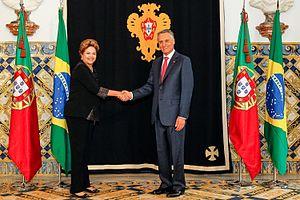
Dilma Vana Rousseff [ˈdiwmɐ ˈvɐnɐ ʁuˈsɛf], née le 14 décembre 1947 à Belo Horizonte, est une économiste et femme d'État brésilienne, présidente de la République fédérative du Brésil de 2011 à 2016.
Dilma Vana Rousseff [ˈdiwmɐ ˈvɐnɐ ʁuˈsɛf], née le 14 décembre 1947 à Belo Horizonte, est une économiste et femme d'État brésilienne, présidente de la République fédérative du Brésil de 2011 à 2016.
Aníbal António Cavaco Silva [ɐˈniβɐɫ ɐ̃ˈtɔɲu kɐˈvaku ˈsiɫvɐ], né le 15 juillet 1939 à Boliqueime, est un homme d'État portugais, président de la République de 2006 à 2016.